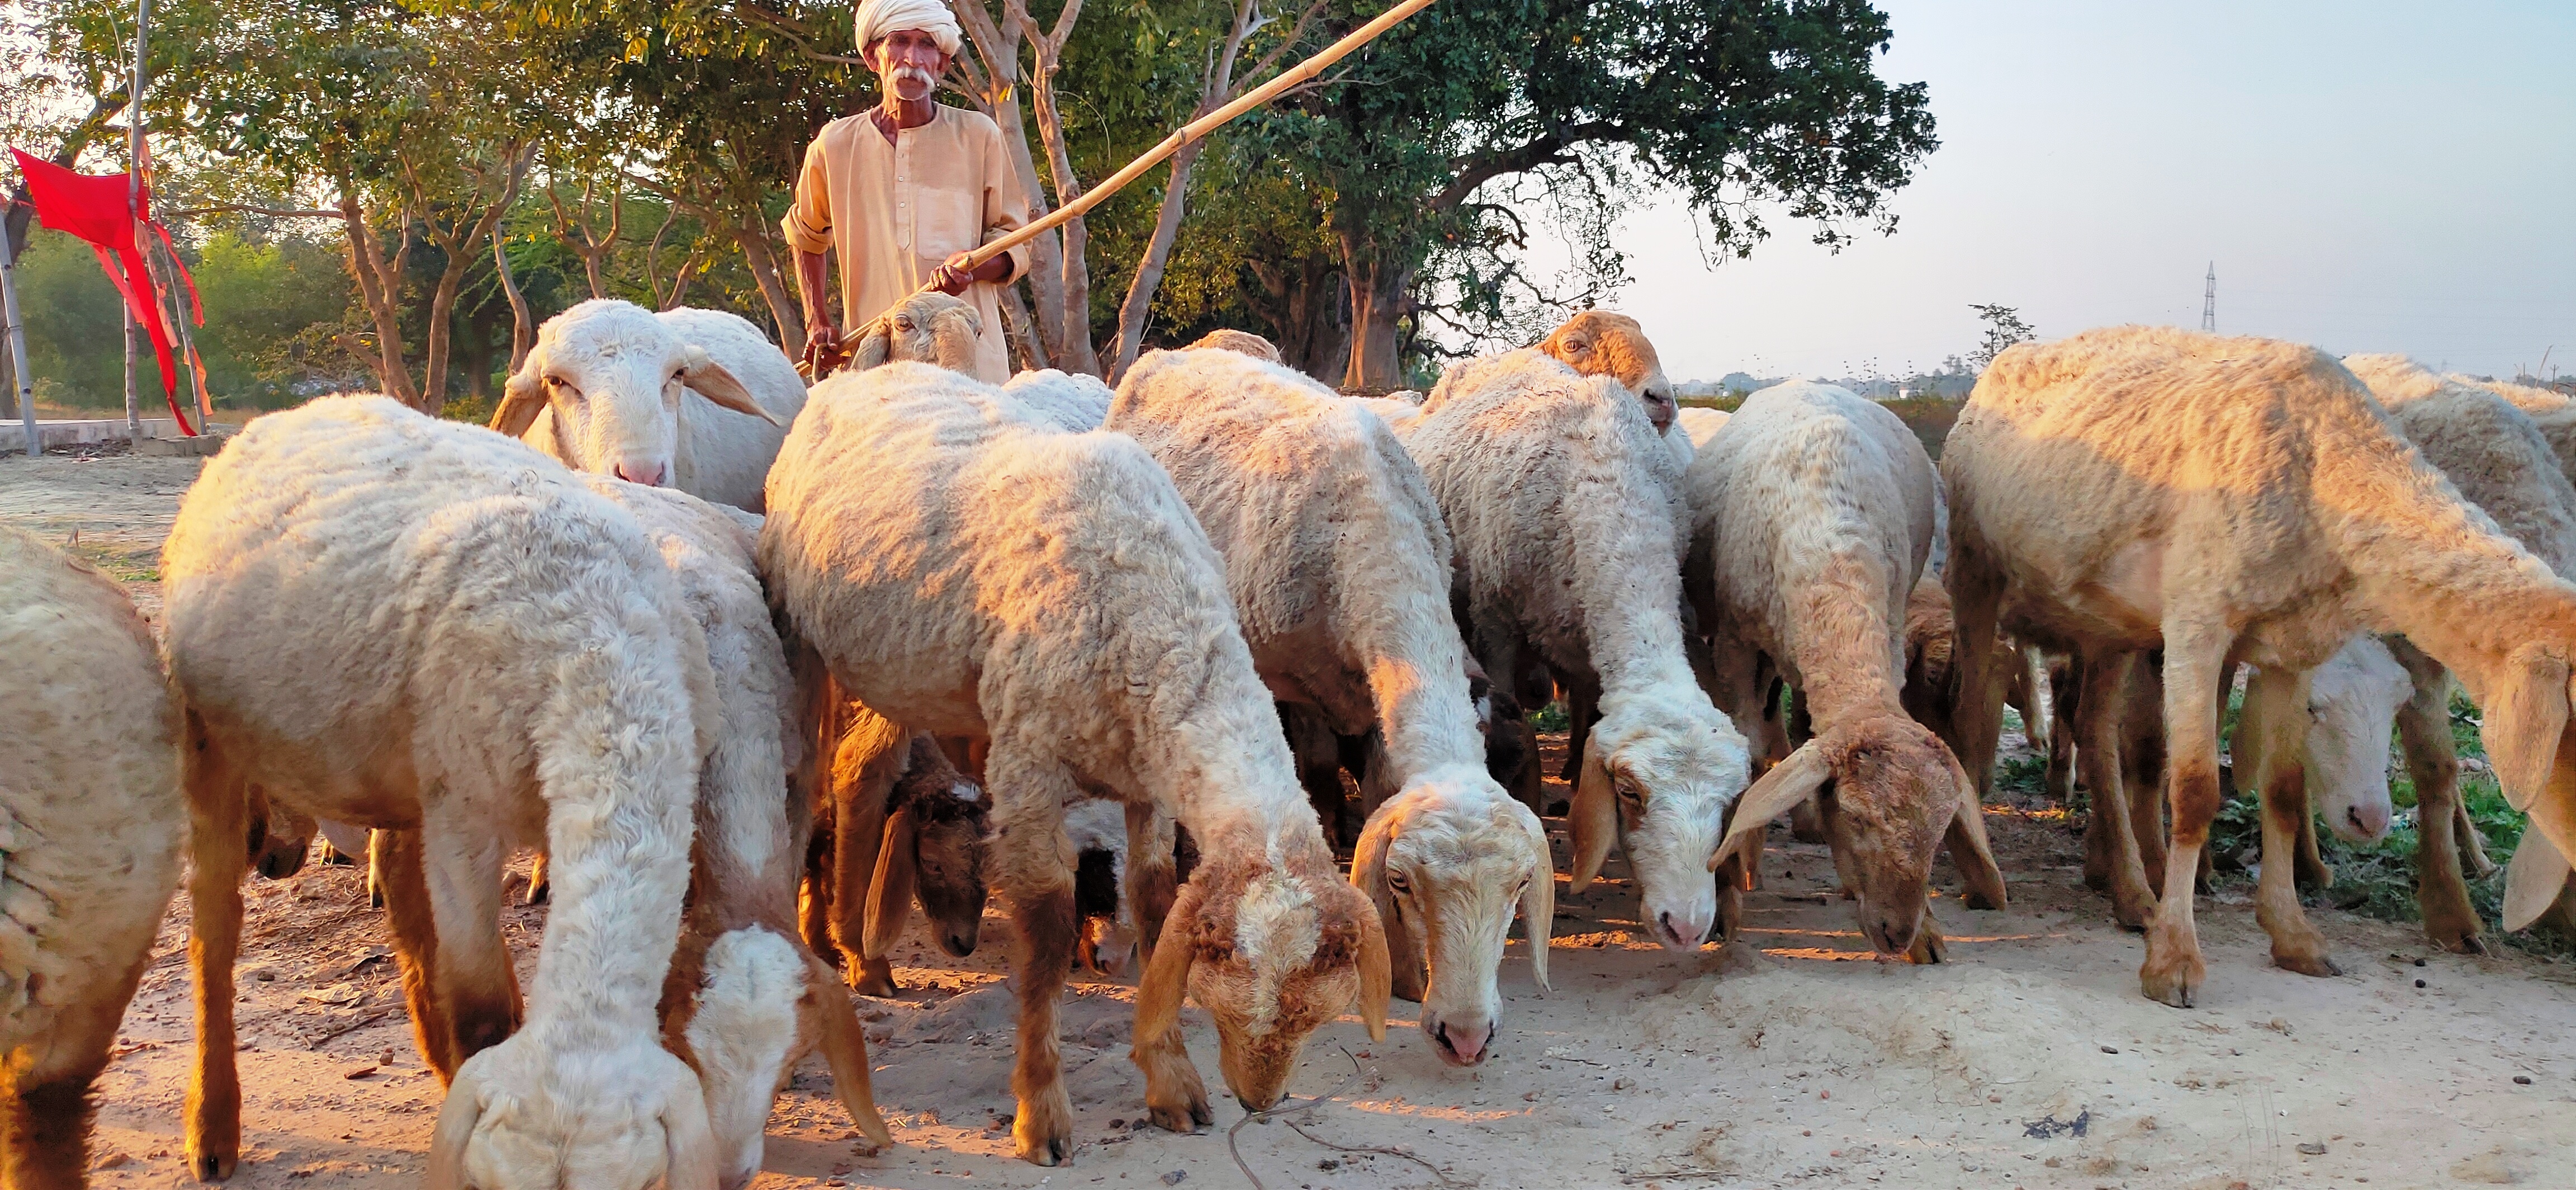
sheep, shepherd, vertebrate, mammal, herd, herding, herder, goatherd, cow goat family, livestock